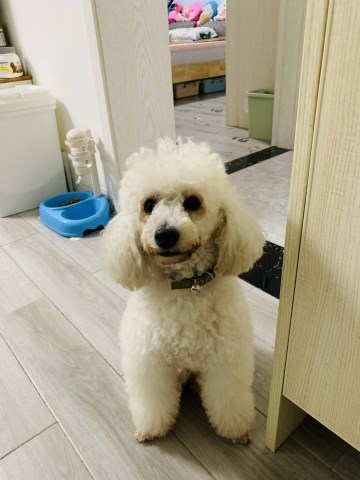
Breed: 2925-n000114-toy_poodle